Duncan Simpson

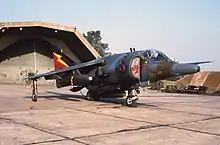
"XV738" the first production Harrier GR1, soon after made into a GR3, seen in August 1987 at RAF Gütersloh with 4 Squadron, piloted by Squadron Leader Clive Loader, who became an Air Chief Marshal

He joined Hawker Siddeley in 1954. He first flew the Hawker Siddeley P.1127 in August 1962; he was the third pilot to fly the P.1127. On 27 December 1967, he was the first the fly the first production Harrier GR1 "XV738". On 24 April 1969 he was the first to fly the two-seat Harrier "XW174"; six weeks later on 4 June 1969 in this aircraft, he was forced to eject at low level (100 ft), over Larkhill in Wiltshire, when the engine failed at 3,000 ft. On ejection from the aircraft he broke his neck; he needed a bone graft, and surgeons had to operate via his throat. He returned to flying nine months later, and received the Queen's Commendation for Valuable Service in the Air in the 1969 Birthday Honours. After this incident, all Hawker aircraft were fitted with canopy severance cord to shatter the canopy before ejection occurred.